Polygonia c-album

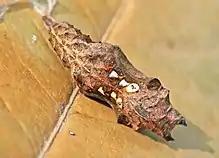
Pupa

The larval period is separated into five distinct stages or instars. During the first three instars, the comma larvae have a cryptic appearance to avoid detection while they primarily stay on the underside of leaves. Fourth and fifth instar larvae search for food more actively. However, the beginning of the fourth instar also marks the development of black, white, and orange patterns. To avoid predation despite its conspicuous appearance, the larva develops strong spines along its body. The larvae have a continuous white marking along their backs to mimic bird droppings. In its final instar, the white colouration disappears but the spines persist.